Valle's Steak House

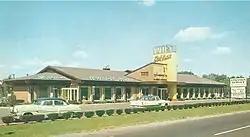
The Valle's in Kittery, Maine was the first custom built restaurant in the Valle's Steak House chain and was among the last to close.

In 1972, the company had begun construction on two additional steak houses in the Washington, D.C., area, plus another restaurant in Atlanta. Plans for restaurants in Yonkers, Philadelphia, Fort Lauderdale, and Daytona Beach had been approved and construction was slated to begin in 1973. Valle's had also agreed to sell a parcel of land next to its Hartford restaurant to a national motel chain for $325,000 and to serve as the hotel's sole banquet, lounge, and dining facility.